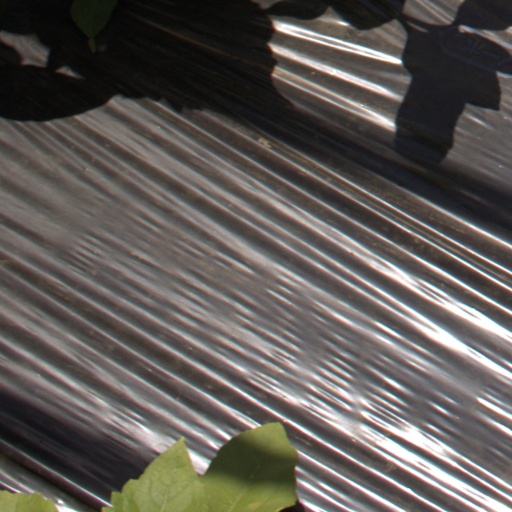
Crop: Jerusalem artichoke